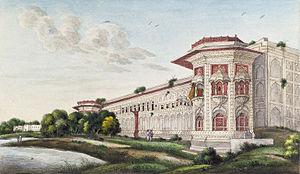
Qudsia Bagh est un espace vert public se trouvant dans la partie septentrionale de Delhi. Le parc est un reliquat des jardins qui entouraient le palais de la Begum Qudsia construit au XVIIIe siècle. Il s’y trouve quelques bâtiments anciens, classés comme historiques.